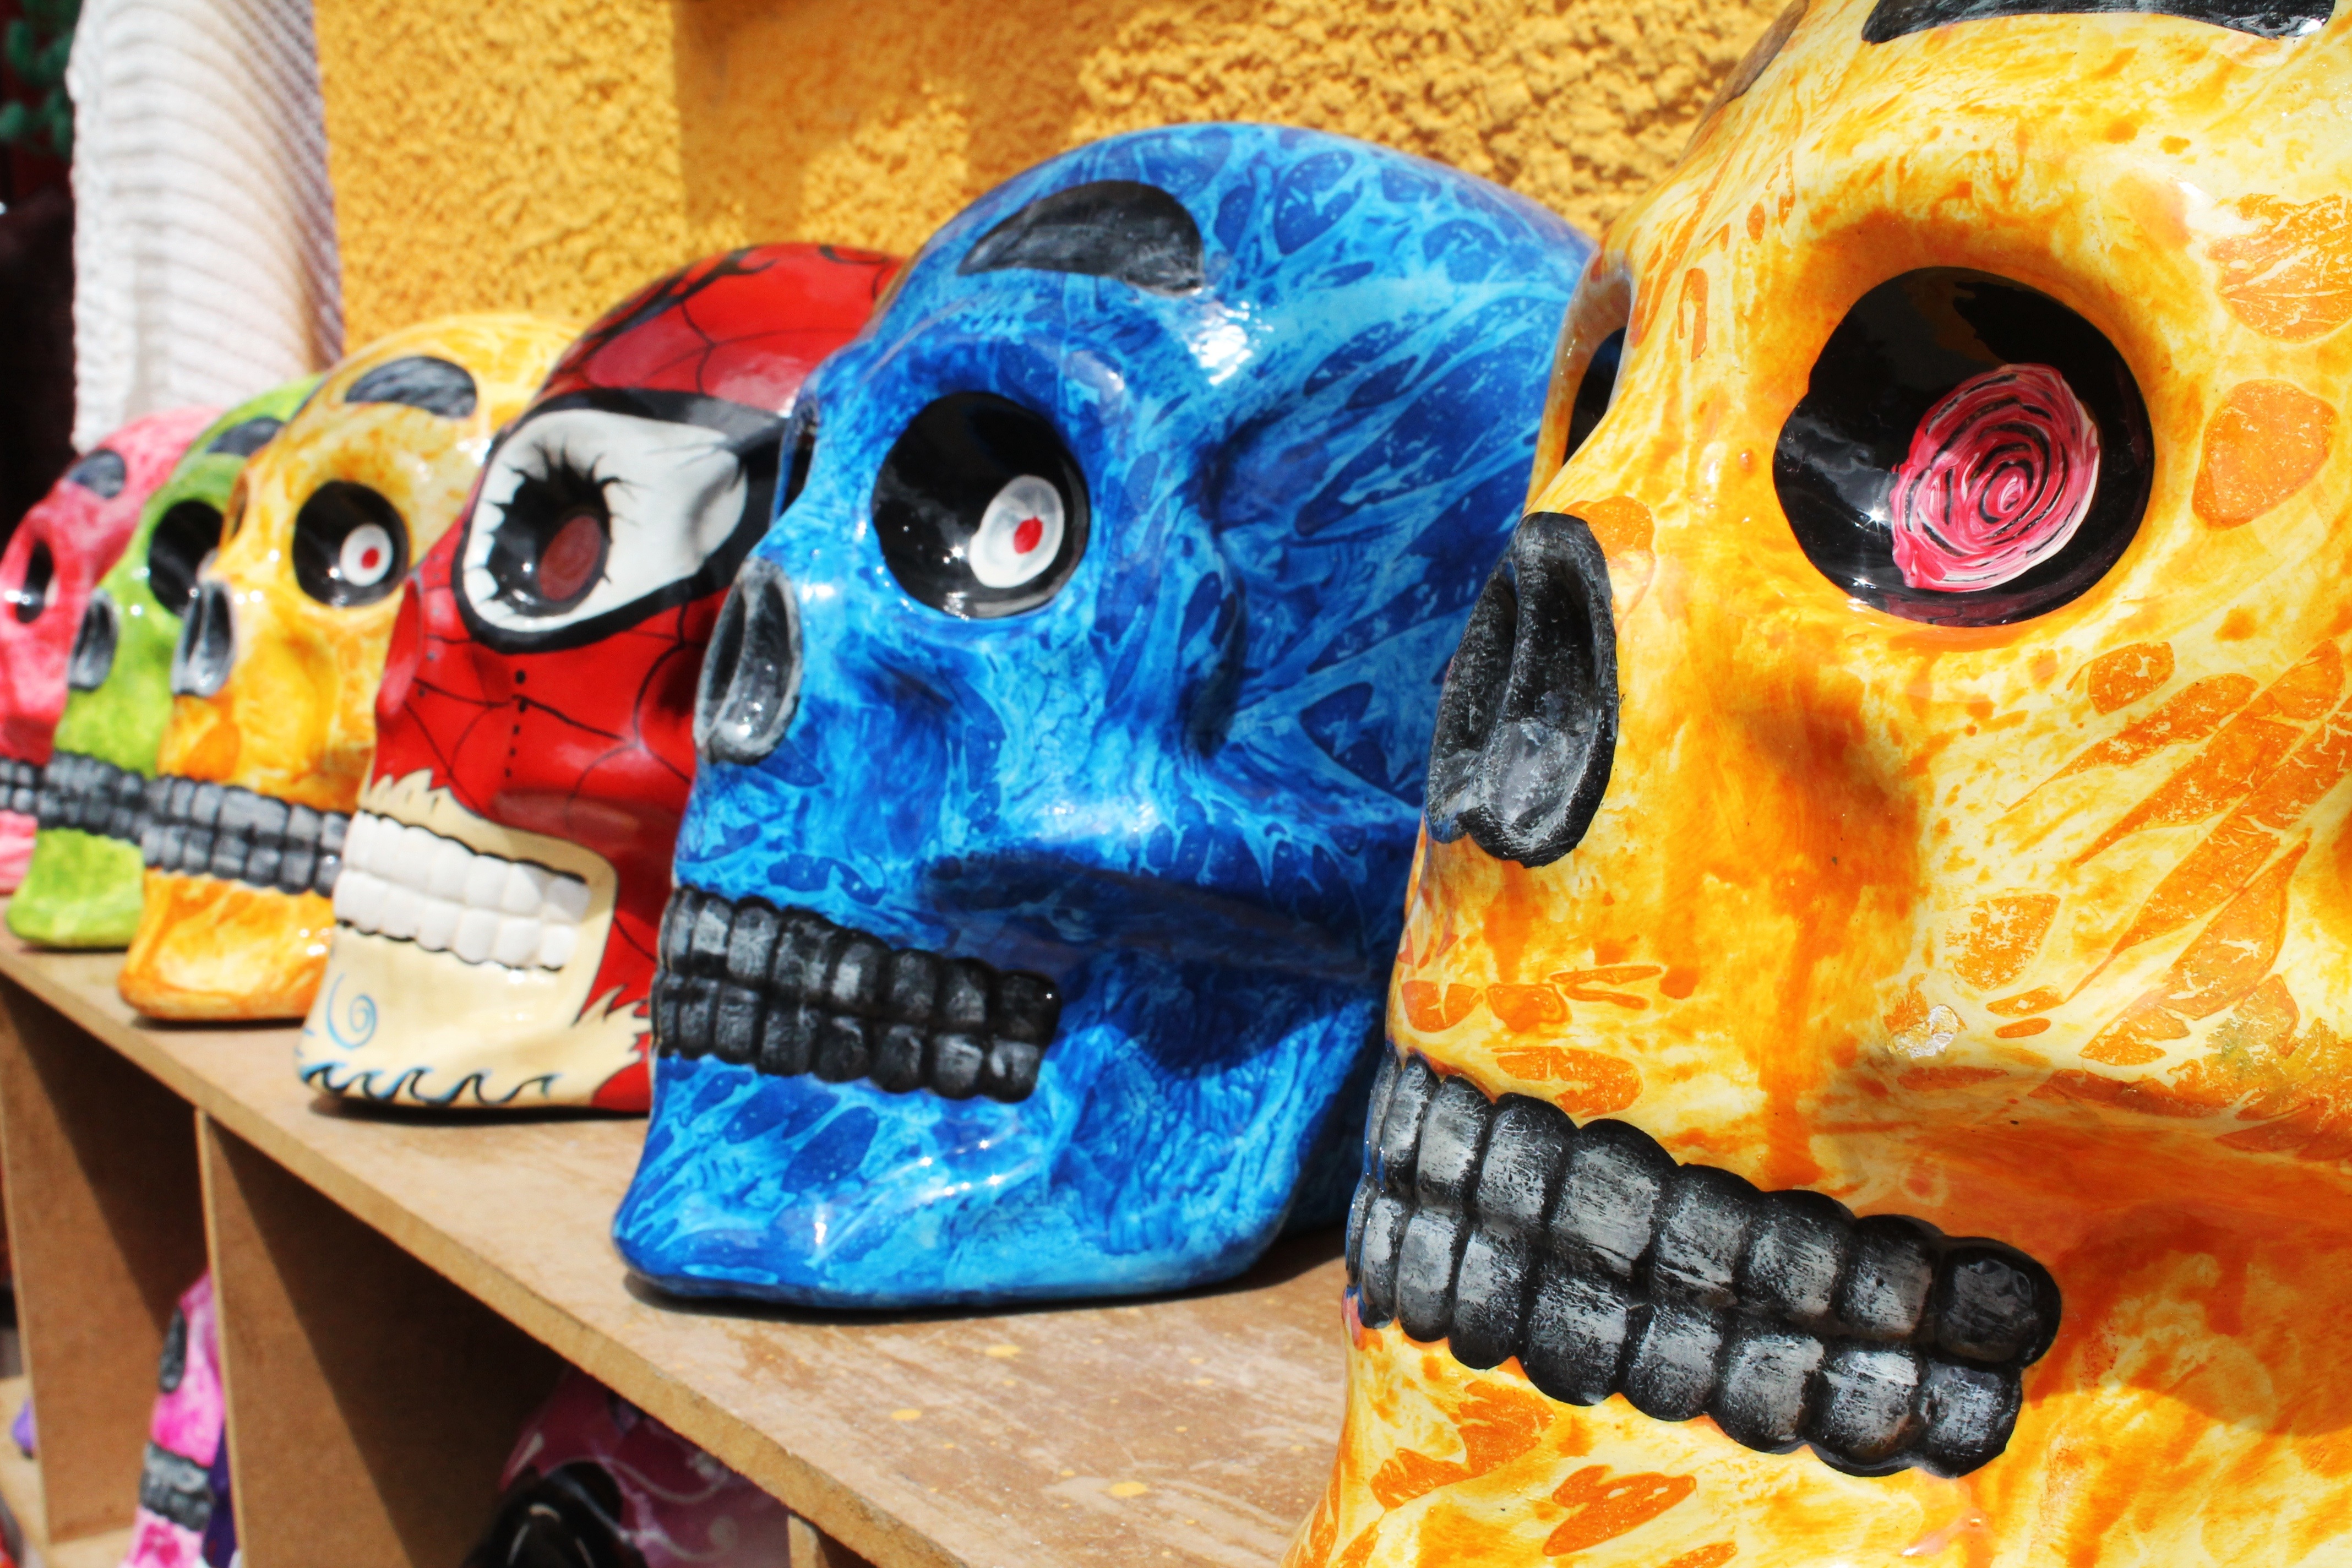
people, rural, color, dead, toy, textile, art, crafts, population, andean, boyac, rquira, colombia, region, skull and crossbones, sol color